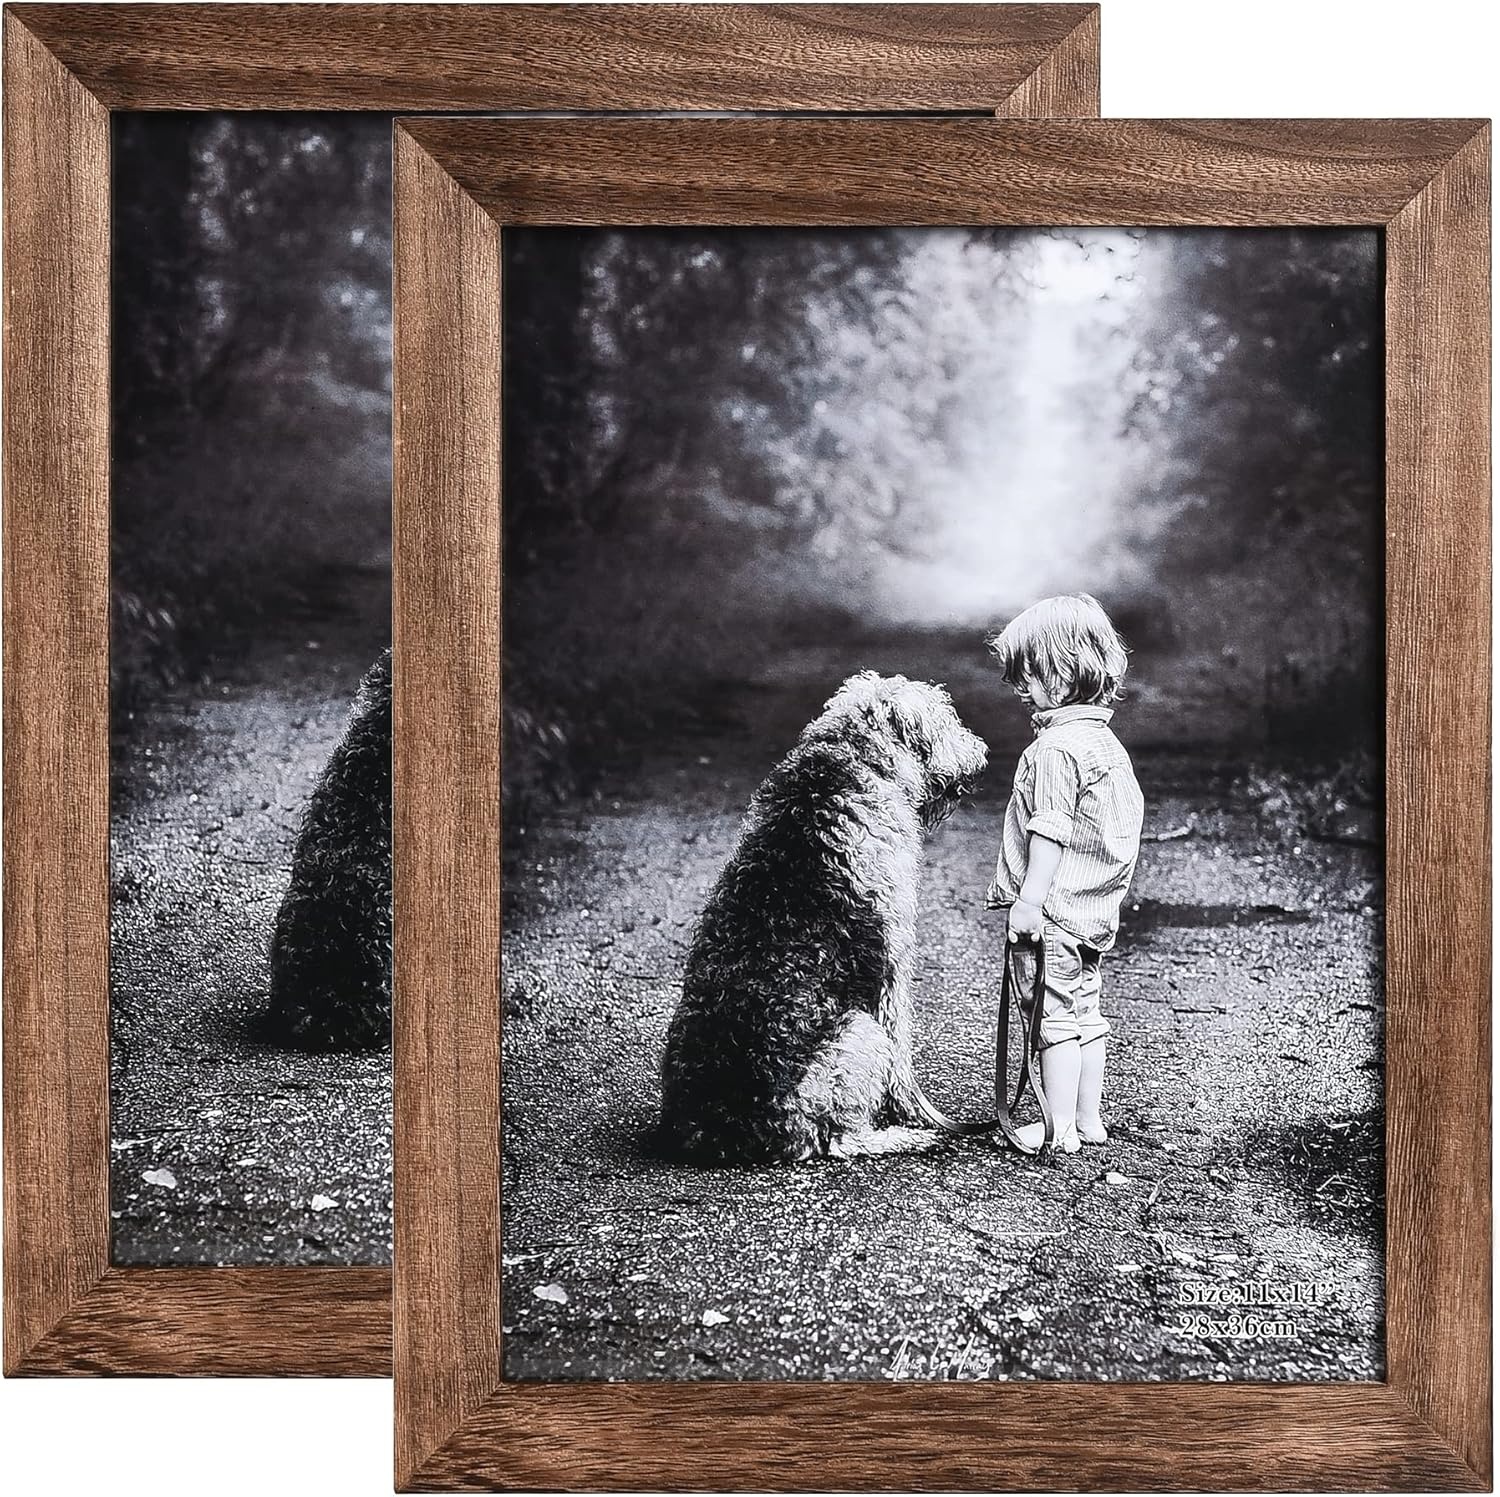
Yaetm-11x14 Picture Frame, Natural Solid Wood Photo Frame Display for Wall Mounting, High Definition Glass Carbonized Black(2 Pack)
Brand: Yaetm
Overview Brand : Yaetm Color : Carbonized Black Product Dimensions : 7"L x 5"W Shape : Rectangular Mounting Type : Wall Mount Frame Type : Gallery Wall Frame Frame Material : Wood Finish Type : textured Style : Shabby_Chic Theme : Family About this item Material: made of natural solid wood, High definition real glass. Simple Design: 11x14 inches distressed black wood picture frames, with Carbonized Texture finished, shabby chic style, without any painting, eco-friendly rustic wood. Real glass fronts that give clear views of your pictures and preserve your photographs, cards and memories. Easy to Use: come with 2 Pre-installed sawtooth hooks for hassle-free display on wall in both horizontal and vertical hanging. Backing rotary tablet presses, open the back board and load your photos, cards, and memories easily, quickly and securely. Great Choice for Home Décor or Gift: Perfect to keep your cherished memories with your family or friends. and decorate your home, office, coffee shop or art gallery. Safety Package: Our packing keep your frames safe and secure from the moment of purchase all the way through to delivery. We are confident you will love this elegant distressed vintage wood picture frame. If you have any queries or issues, please don't hesitate to reach out to us at Amazon. We value your experience and are always here to help.
Category: Home & Garden > Decor > Picture Frames